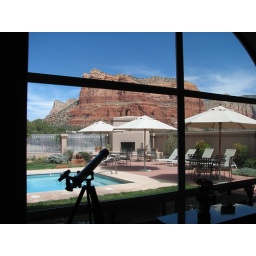
view from the dinning room. I had breakfast the the small table in front of the window on my last morning.